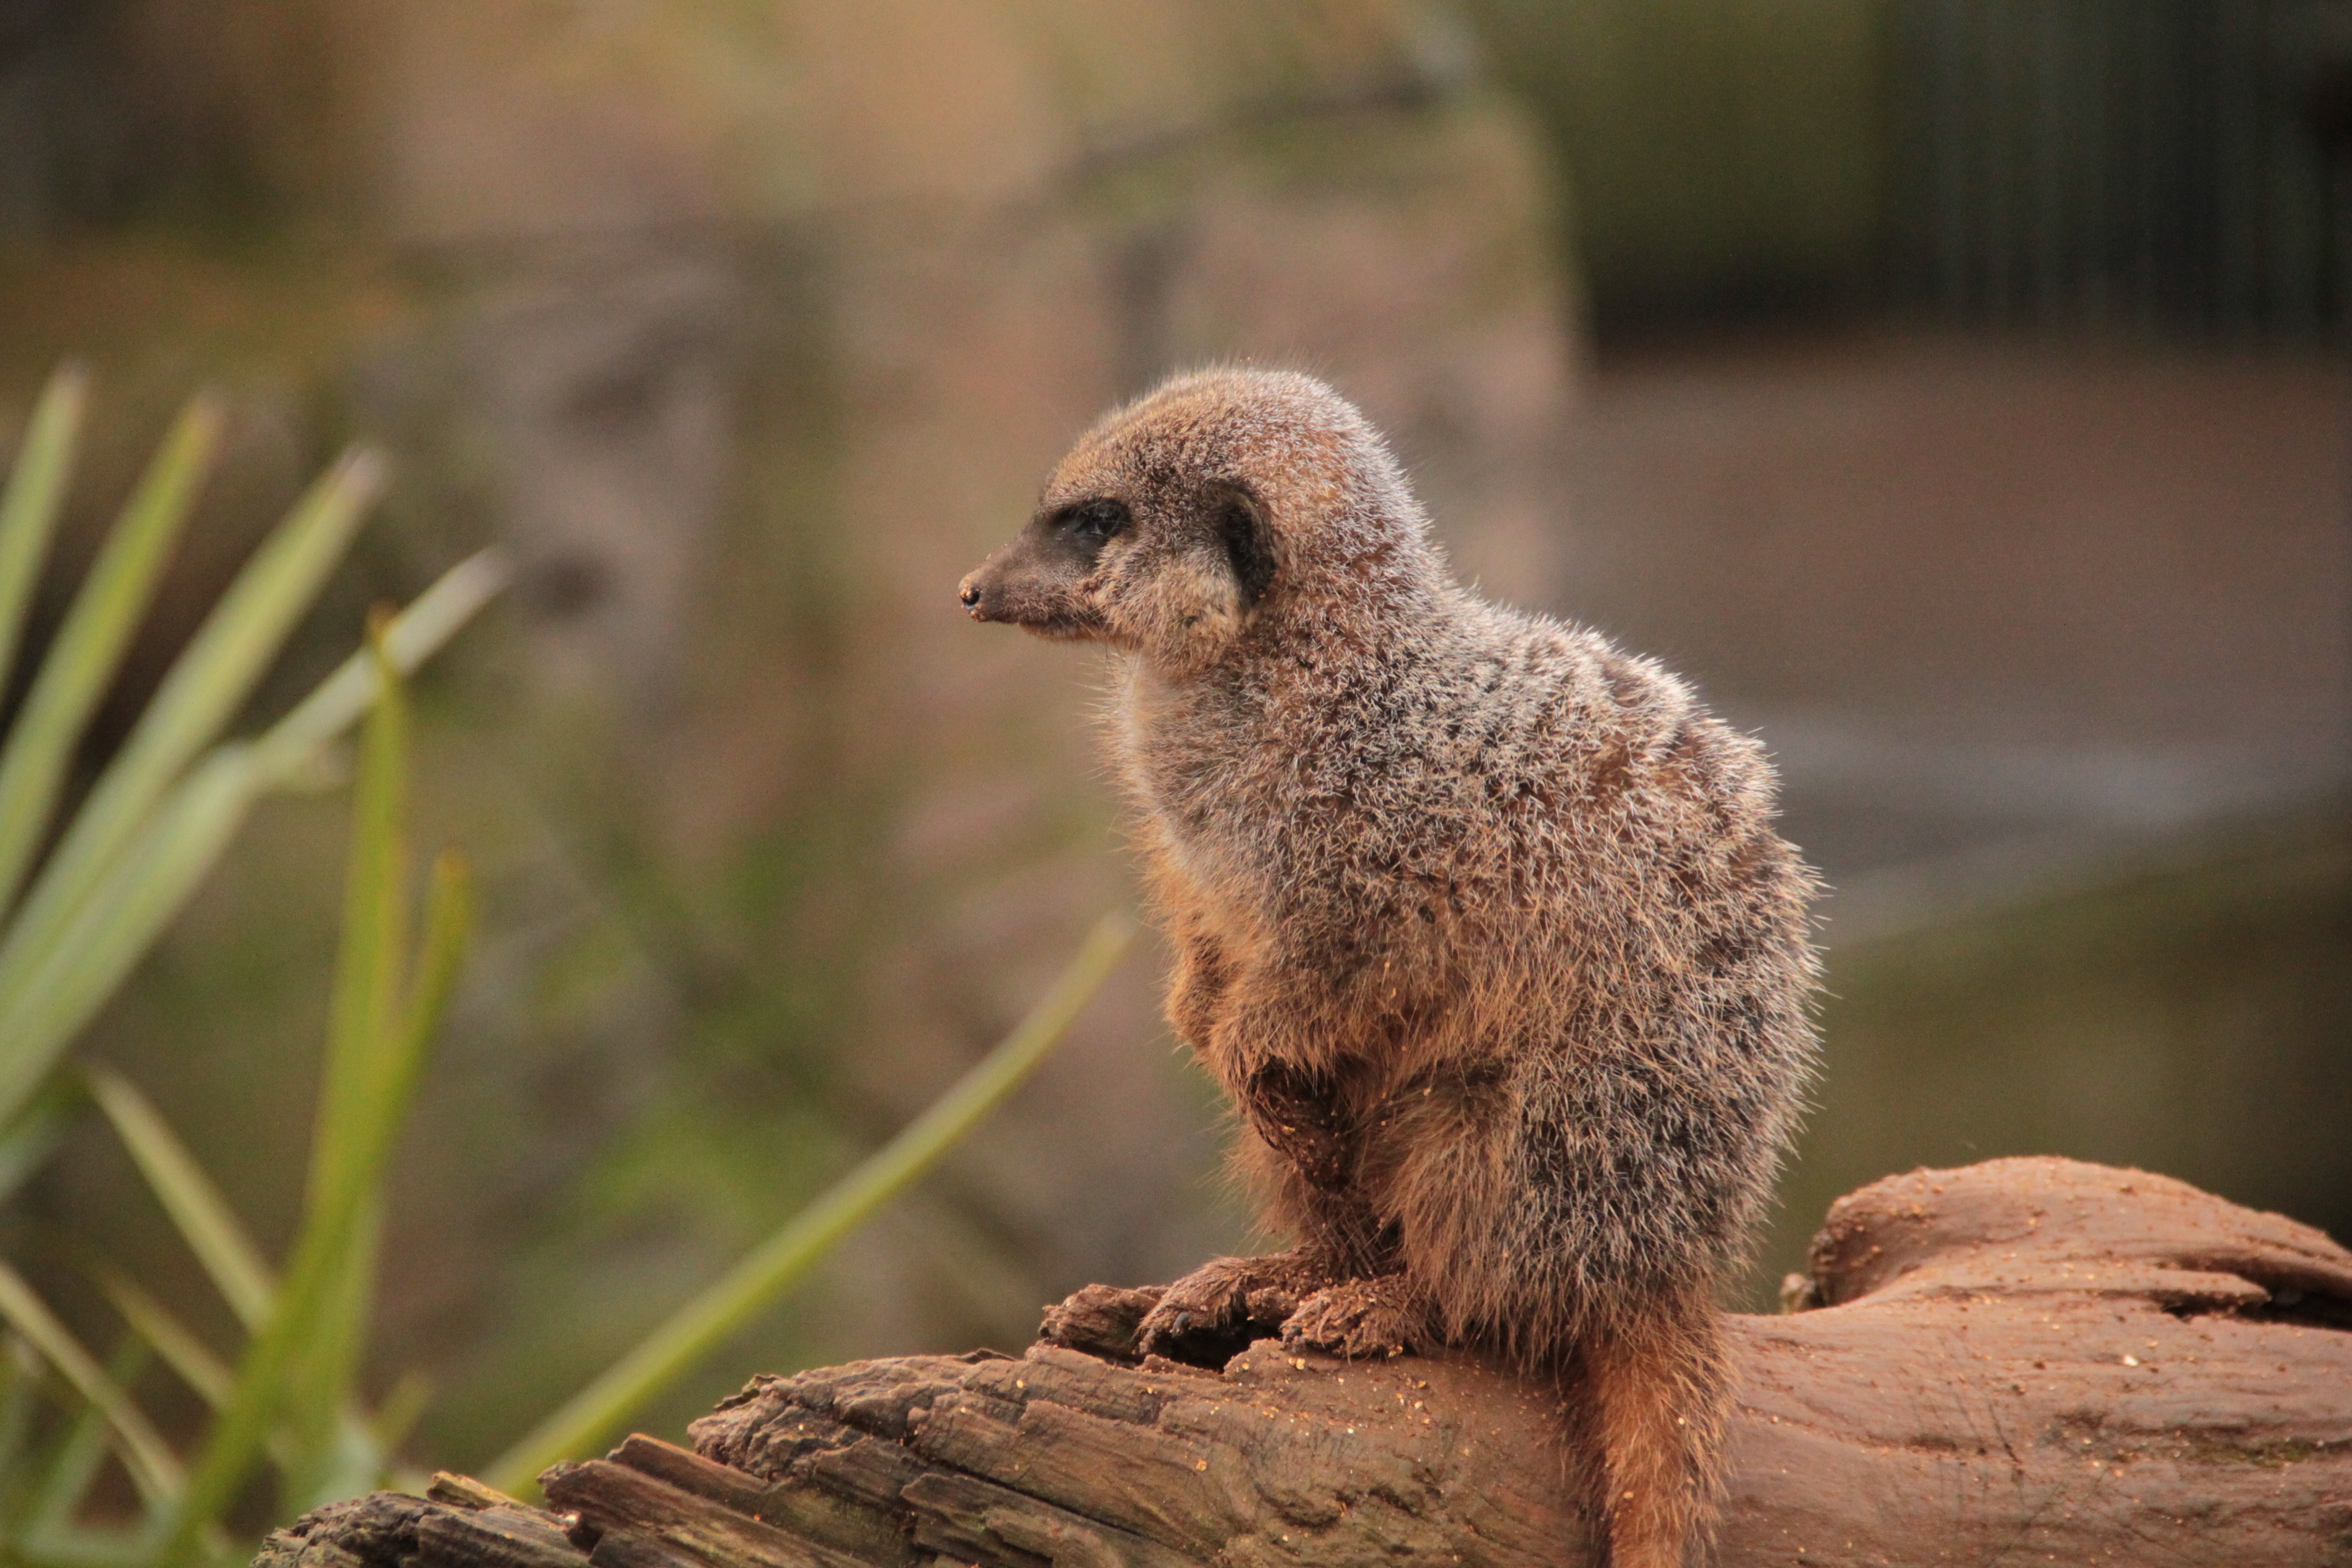
nature, desert, animal, wildlife, wild, zoo, natural, africa, mammal, fauna, stand, look, vertebrate, guard, meerkat, mongoose, marmot, prairie dog